Geocomposite

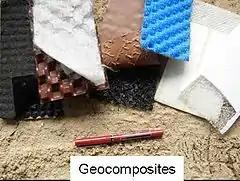

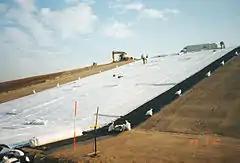
Installation of a geocomposite drain. Geocomposite drains are often used on steep slopes of landfill capping systems.

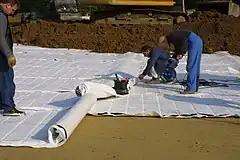
Installation of a geocomposite drain.

Geocomposites are combinations of two or more geosynthetic materials for civil engineering applications that perform multiple geosynthetic functions; the five basic functions are: separation, reinforcement, filtration, drainage, and containment. Such composite materials may enhance technical properties of the soil or the geotechnical structure and minimize application costs.